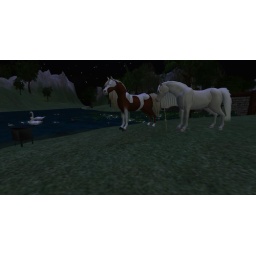
The moon glistened off the calm water as the horses quietly stood their, with the stars shinning bright in the sky.